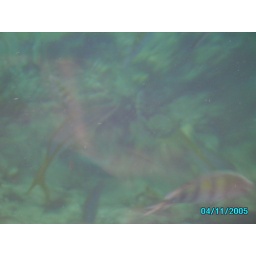
A view of the fish in the water from our dinghy